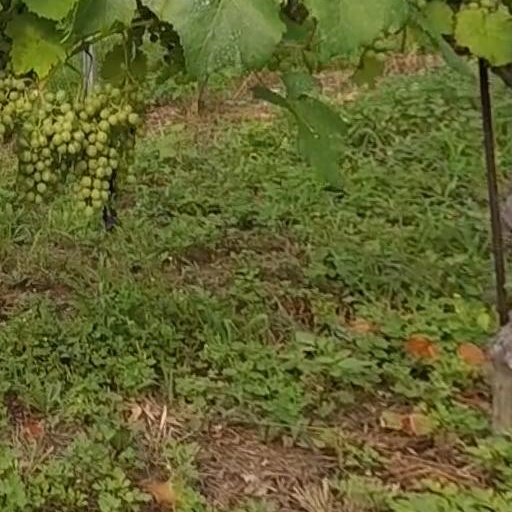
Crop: grape